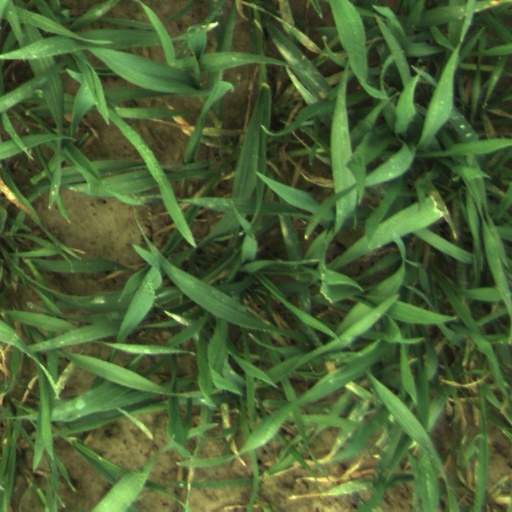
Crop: wheat